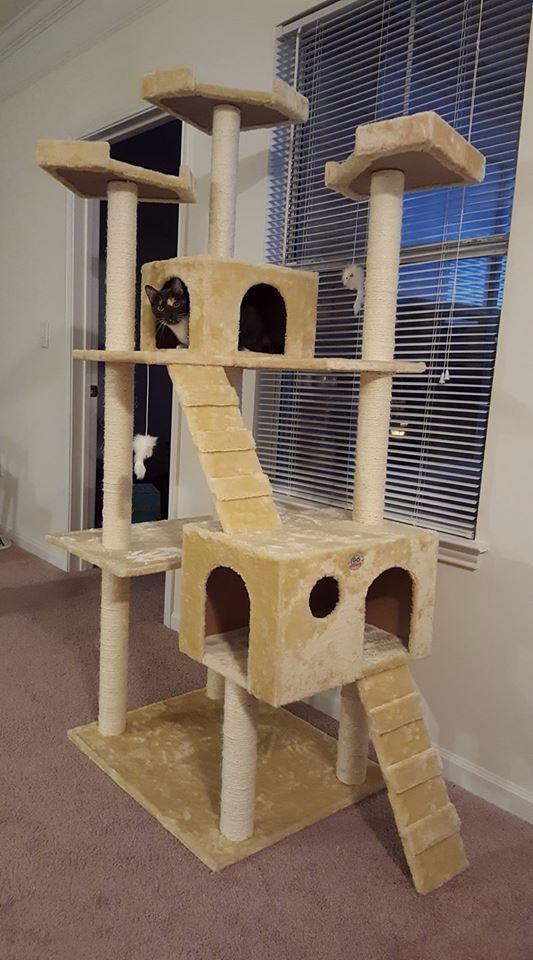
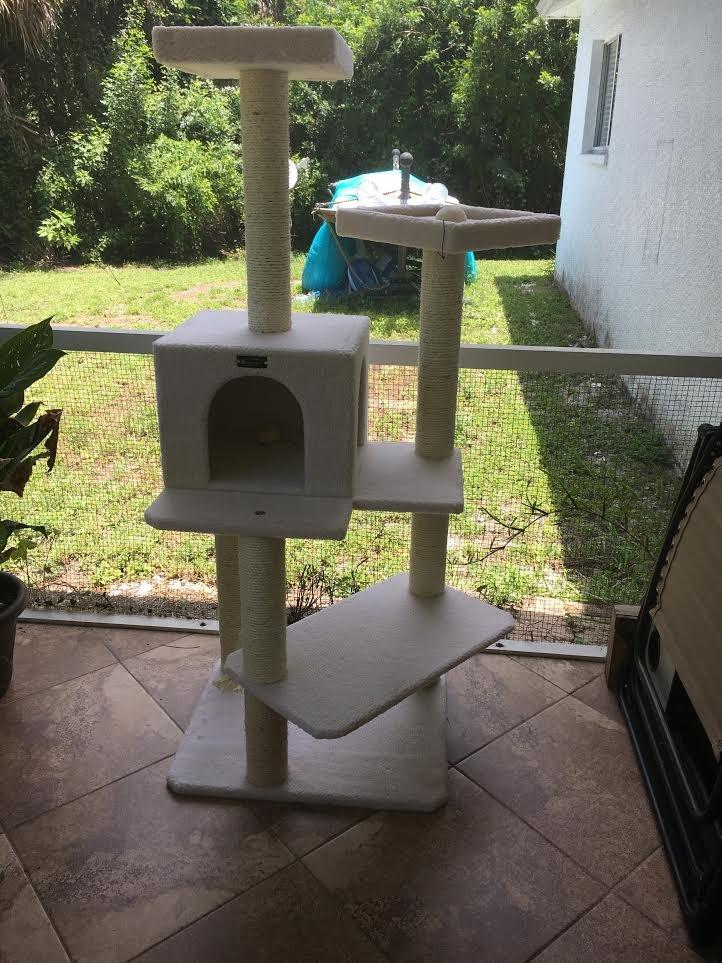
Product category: items_cat tree
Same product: no